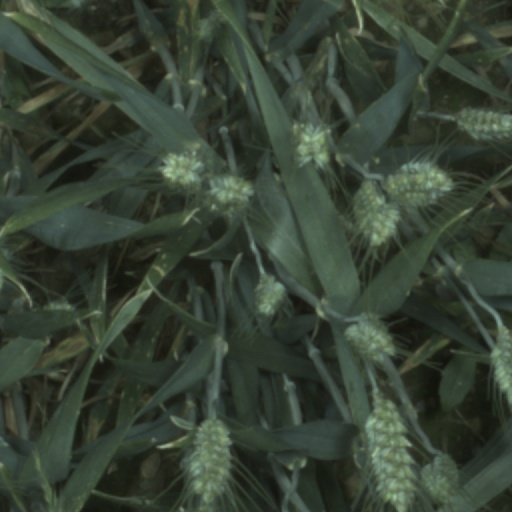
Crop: wheat